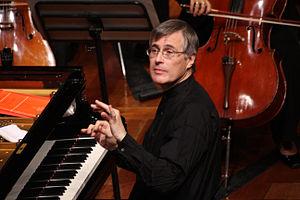
Christian Zacharias est un pianiste et chef d'orchestre allemand né le 27 avril 1950 à Jamshedpur, en Inde.
6 janvier : Concerto pour piano de Francis Poulenc, créé par l'Orchestre symphonique de Boston sous la direction de Charles Munch avec le compositeur au piano.